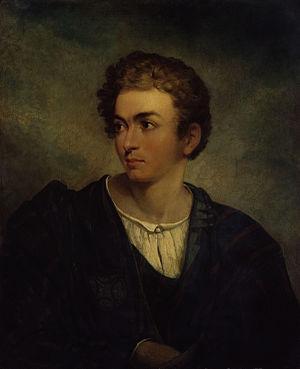
Richard Lemon Lander, né le 8 février 1804 à Truro dans les Cornouailles et mort le 6 février 1834, est un explorateur britannique de l'Afrique occidentale.